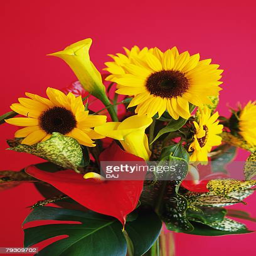
studio shot of a flower arrangement , close up